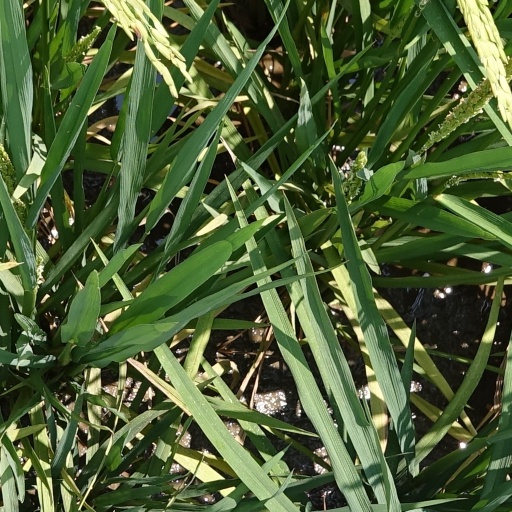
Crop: rice